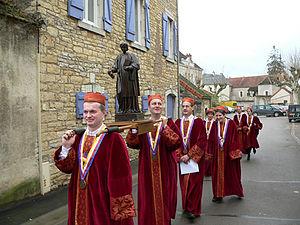
Procession dans Santenay le jour de la fête de leur Saint Patron
Les confréries bachiques sont des assemblées de professionnels et d’amateurs de vin, ayant pour objet la promotion des vins de la région qu’elles représentent. Les confréries actuelles datent toutes du XXᵉ siècle, la plupart de sa seconde moitié, même si certaines peuvent justifier d'origines très anciennes. Les confréries ont pour coutume de se donner des noms faisant référence à l’ancien temps ou au vieux français : compagnons, chevaliers, goustiers, tasteurs, etc. et aussi d'employer largement les majuscules.
Le vignoble de Bourgogne est un vignoble français situé en Bourgogne-Franche-Comté dans les départements de l'Yonne, de la Côte-d'Or et de Saône-et-Loire. Il s’étend sur 250 km de longueur du nord de Chablis au sud du Mâconnais.
La Confrérie de Saint-Vincent et des grumeurs de Santenay est une Confrérie bachique de Bourgogne basé à Santenay.